Ulysses S. Grant

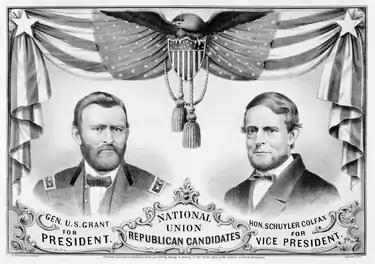
Grant–Colfax Republican ticket

Grant would later meet with Lincoln and testify at a court of inquiry against Generals Burnside and Ledlie for their incompetence. In his memoirs, he blamed them for that disastrous Union defeat. Rather than fight Lee in a full-frontal attack as he had done at Cold Harbor, Grant continued to force Lee to extend his defenses south and west of Petersburg, better allowing him to capture essential railroad links.